Vilhelm Klein

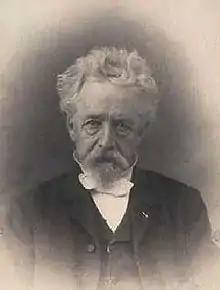
Vilhelm Klein (c. 1900)

Vilhelm Klein (6 March 1835 – 10 February 1913) was a Danish architect who adopted the Historicist approach, frequently emulating the so-called Rosenborg style and the Italian Renaissance style.